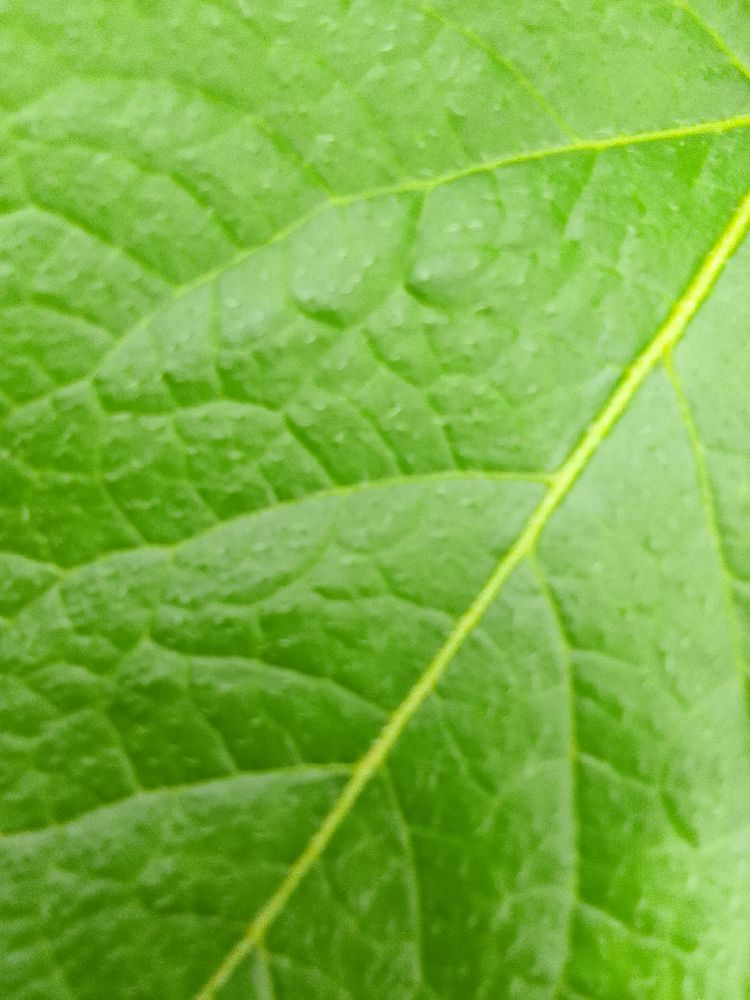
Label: Healthy